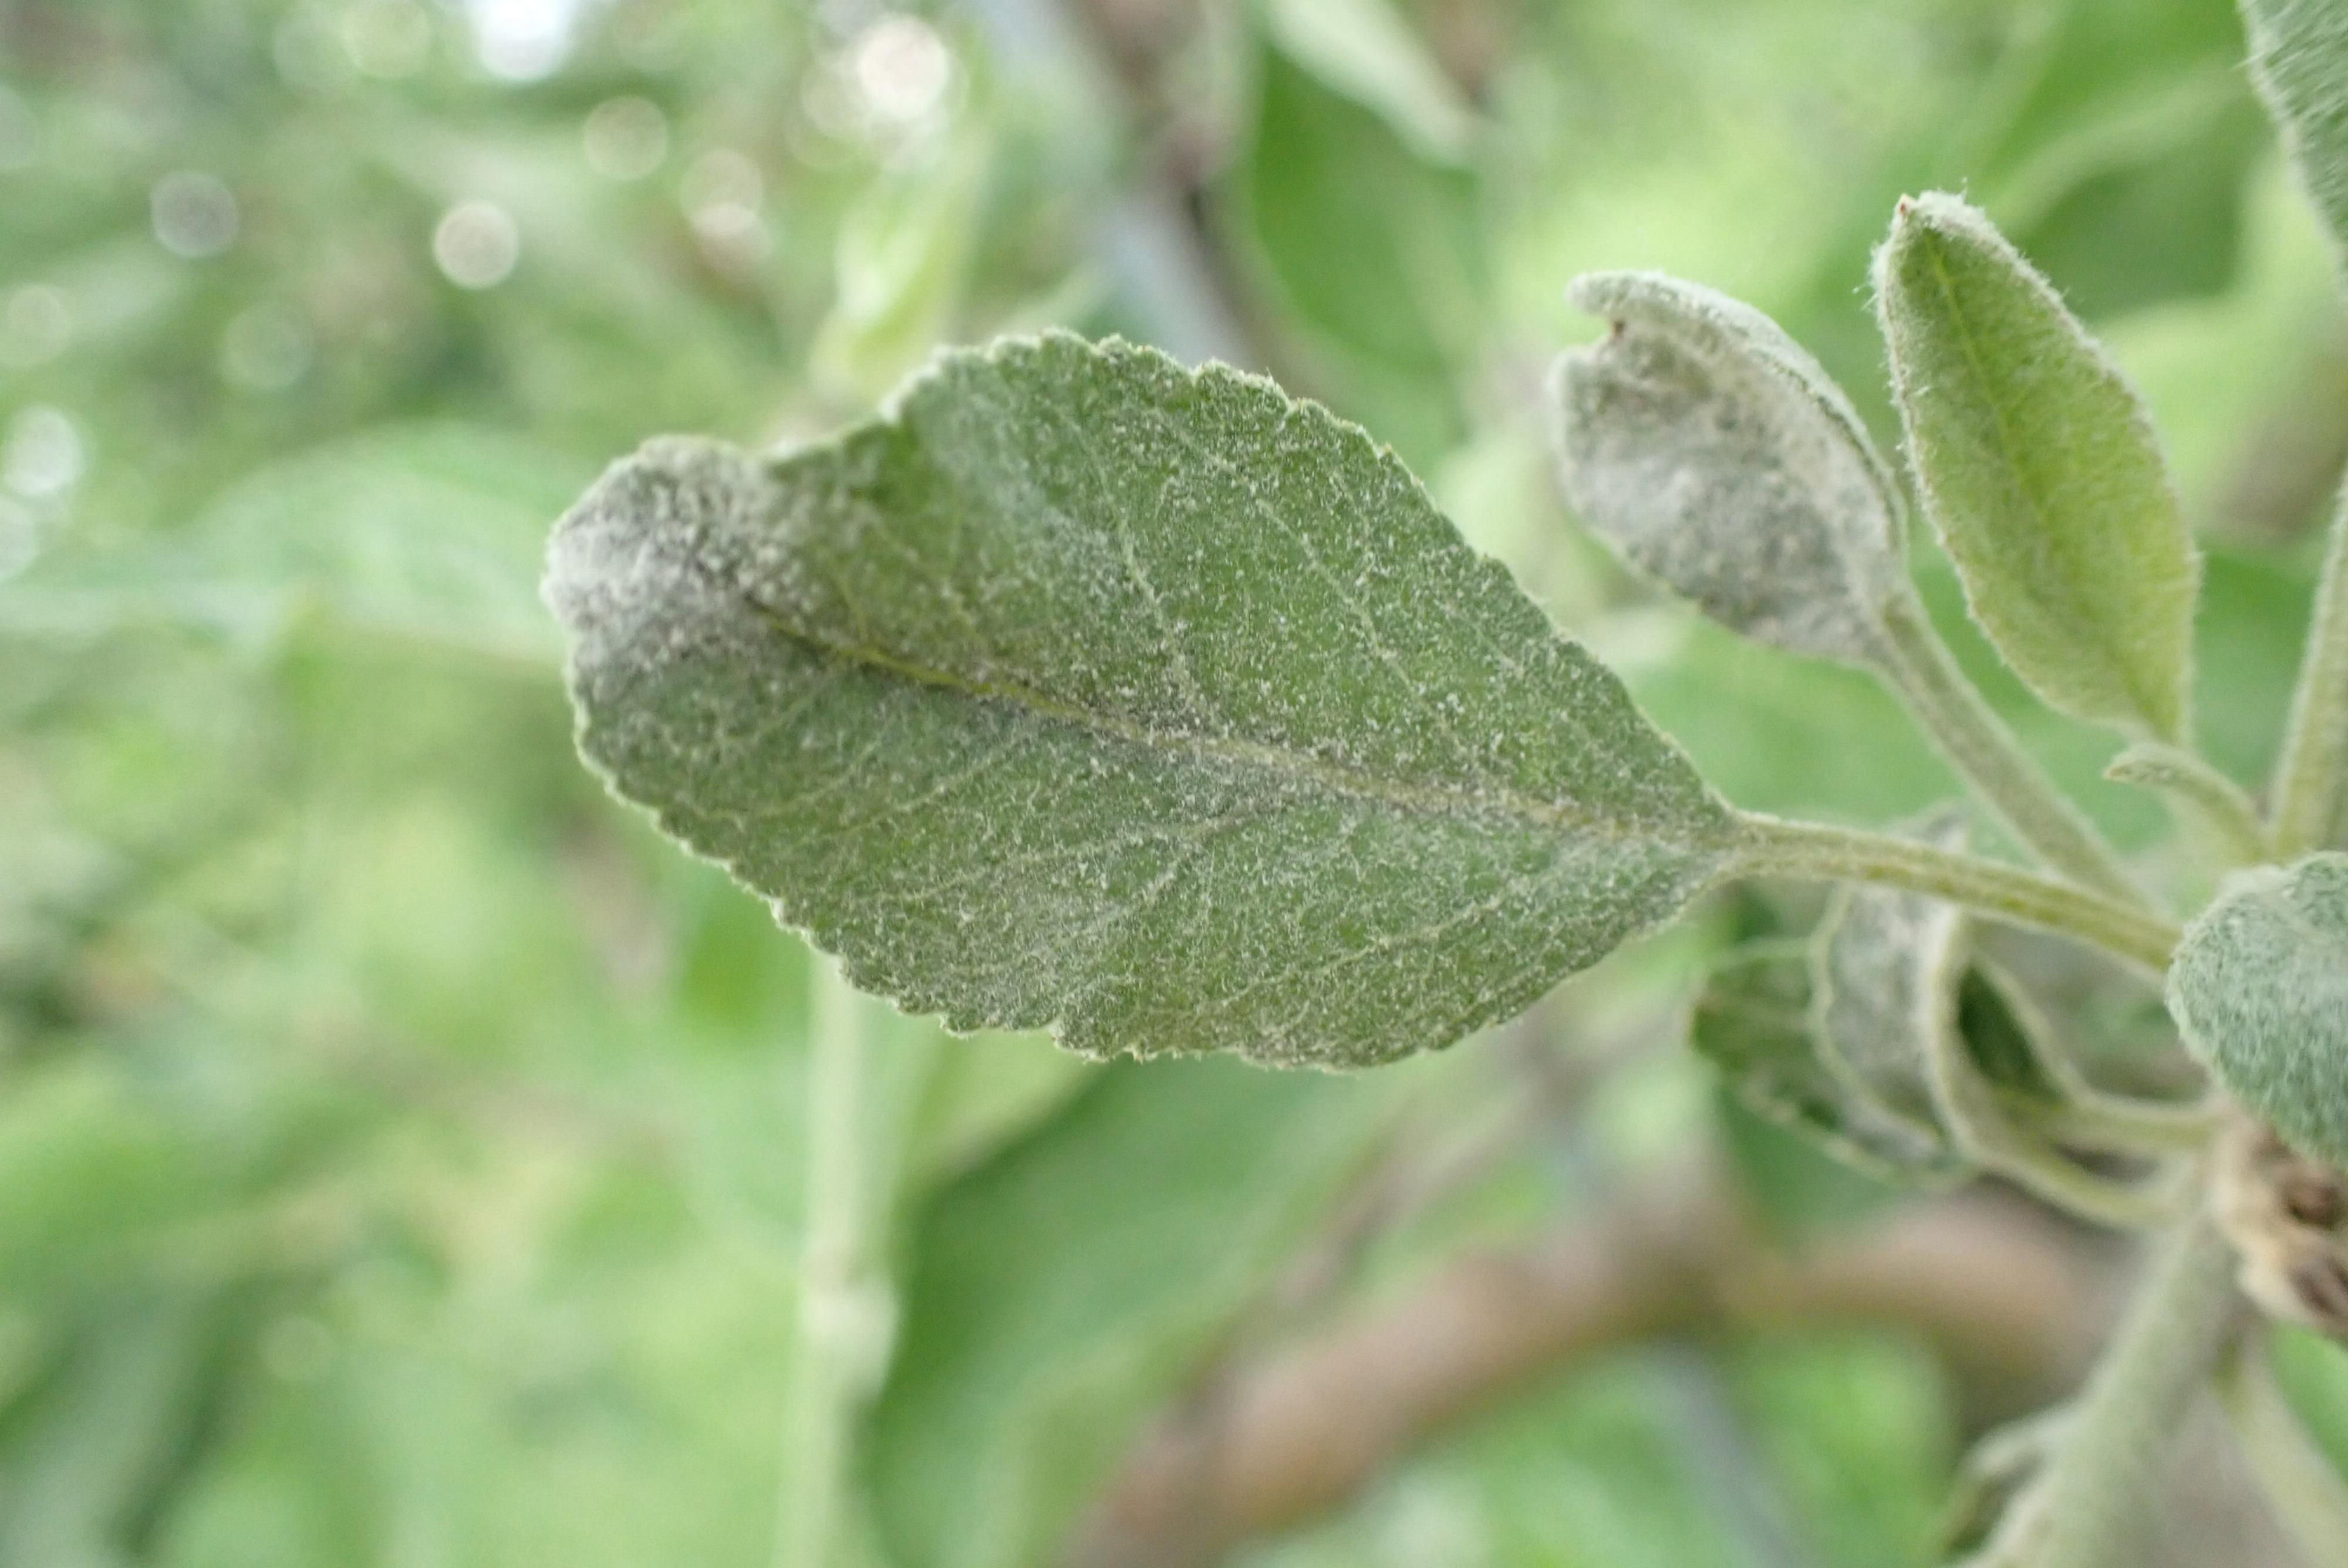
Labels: powdery_mildew